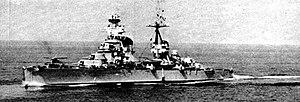
La dénomination de croiseur lourd est communément employée à partir de 1930 et jusqu'à la fin de la Seconde Guerre mondiale pour désigner un croiseur, c'est-à-dire un navire principalement armé de canons, d'un déplacement supérieur à 1 850 tonnes, et inférieur à 10 000 tonnes conformément au traité de Washington et dont l'artillerie principale avait un calibre supérieur à 155 mm, et au plus égal à 203 mm, conformément au traité naval de Londres. Si la distinction entre croiseur lourd et croiseur léger a ainsi été claire pendant quelques années, l'apparition, après 1935, des « grands croiseurs légers », déplaçant 10 000 tonnes, et armés de dix à quinze canons de 152 ou 155 mm, tirant jusqu'à 8 à 10 coups par minute, avec des blindages de ceinture de plus de 100 mm, a sérieusement contribué à brouiller les catégories.